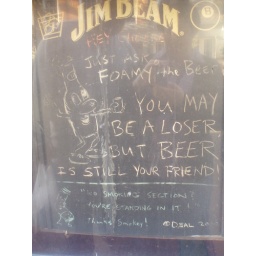
funny sign in a bar window